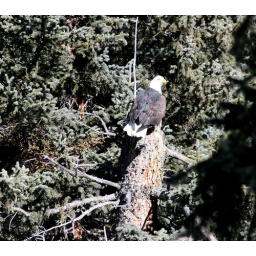
We saw bald eagles several times. They were generally on bare trees near water.